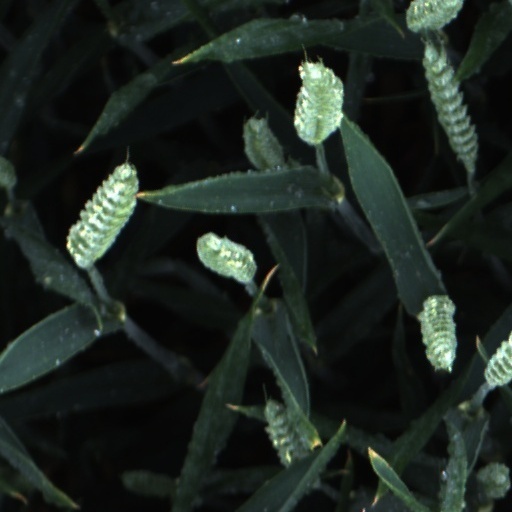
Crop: wheat